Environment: real
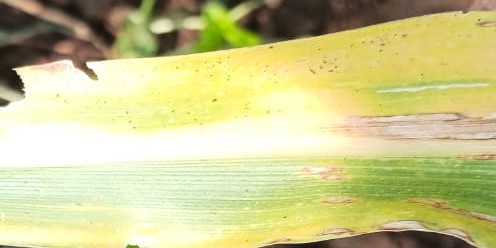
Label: nitrogen_deficiency